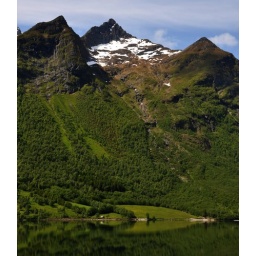
Trollkyrkja mountain by the lake Fetvatnet.Sykkylven, Norway